AMC Ambassador

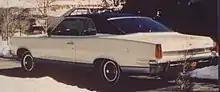
1967 Ambassador DPL hardtop with optional satin chrome trim

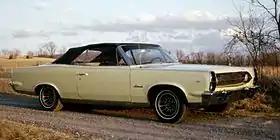
1967 Ambassador DPL convertible

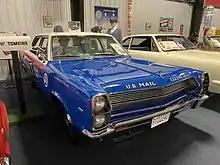
USPS 1967 AMC Ambassador

American Motors introduced a completely restyled longer, lower, and wider Ambassador for the 1967 model year, now riding on a wheelbase, or longer than before. The Ambassador's platform was longer than the new Rambler Rebel's wheelbase. The Ambassador was positioned in the standard-size category, against traditional big cars such as Ford Galaxie, Chevrolet Impala, and Plymouth Fury. The convertible was offered again—this time in DPL trim—for 1967; but this would be the final year with 1,260 built. It featured an all-new "split stack" folding mechanism with concealed side rails that did not intrude into the backseat area, thus offering room for three adult passengers in the rear.